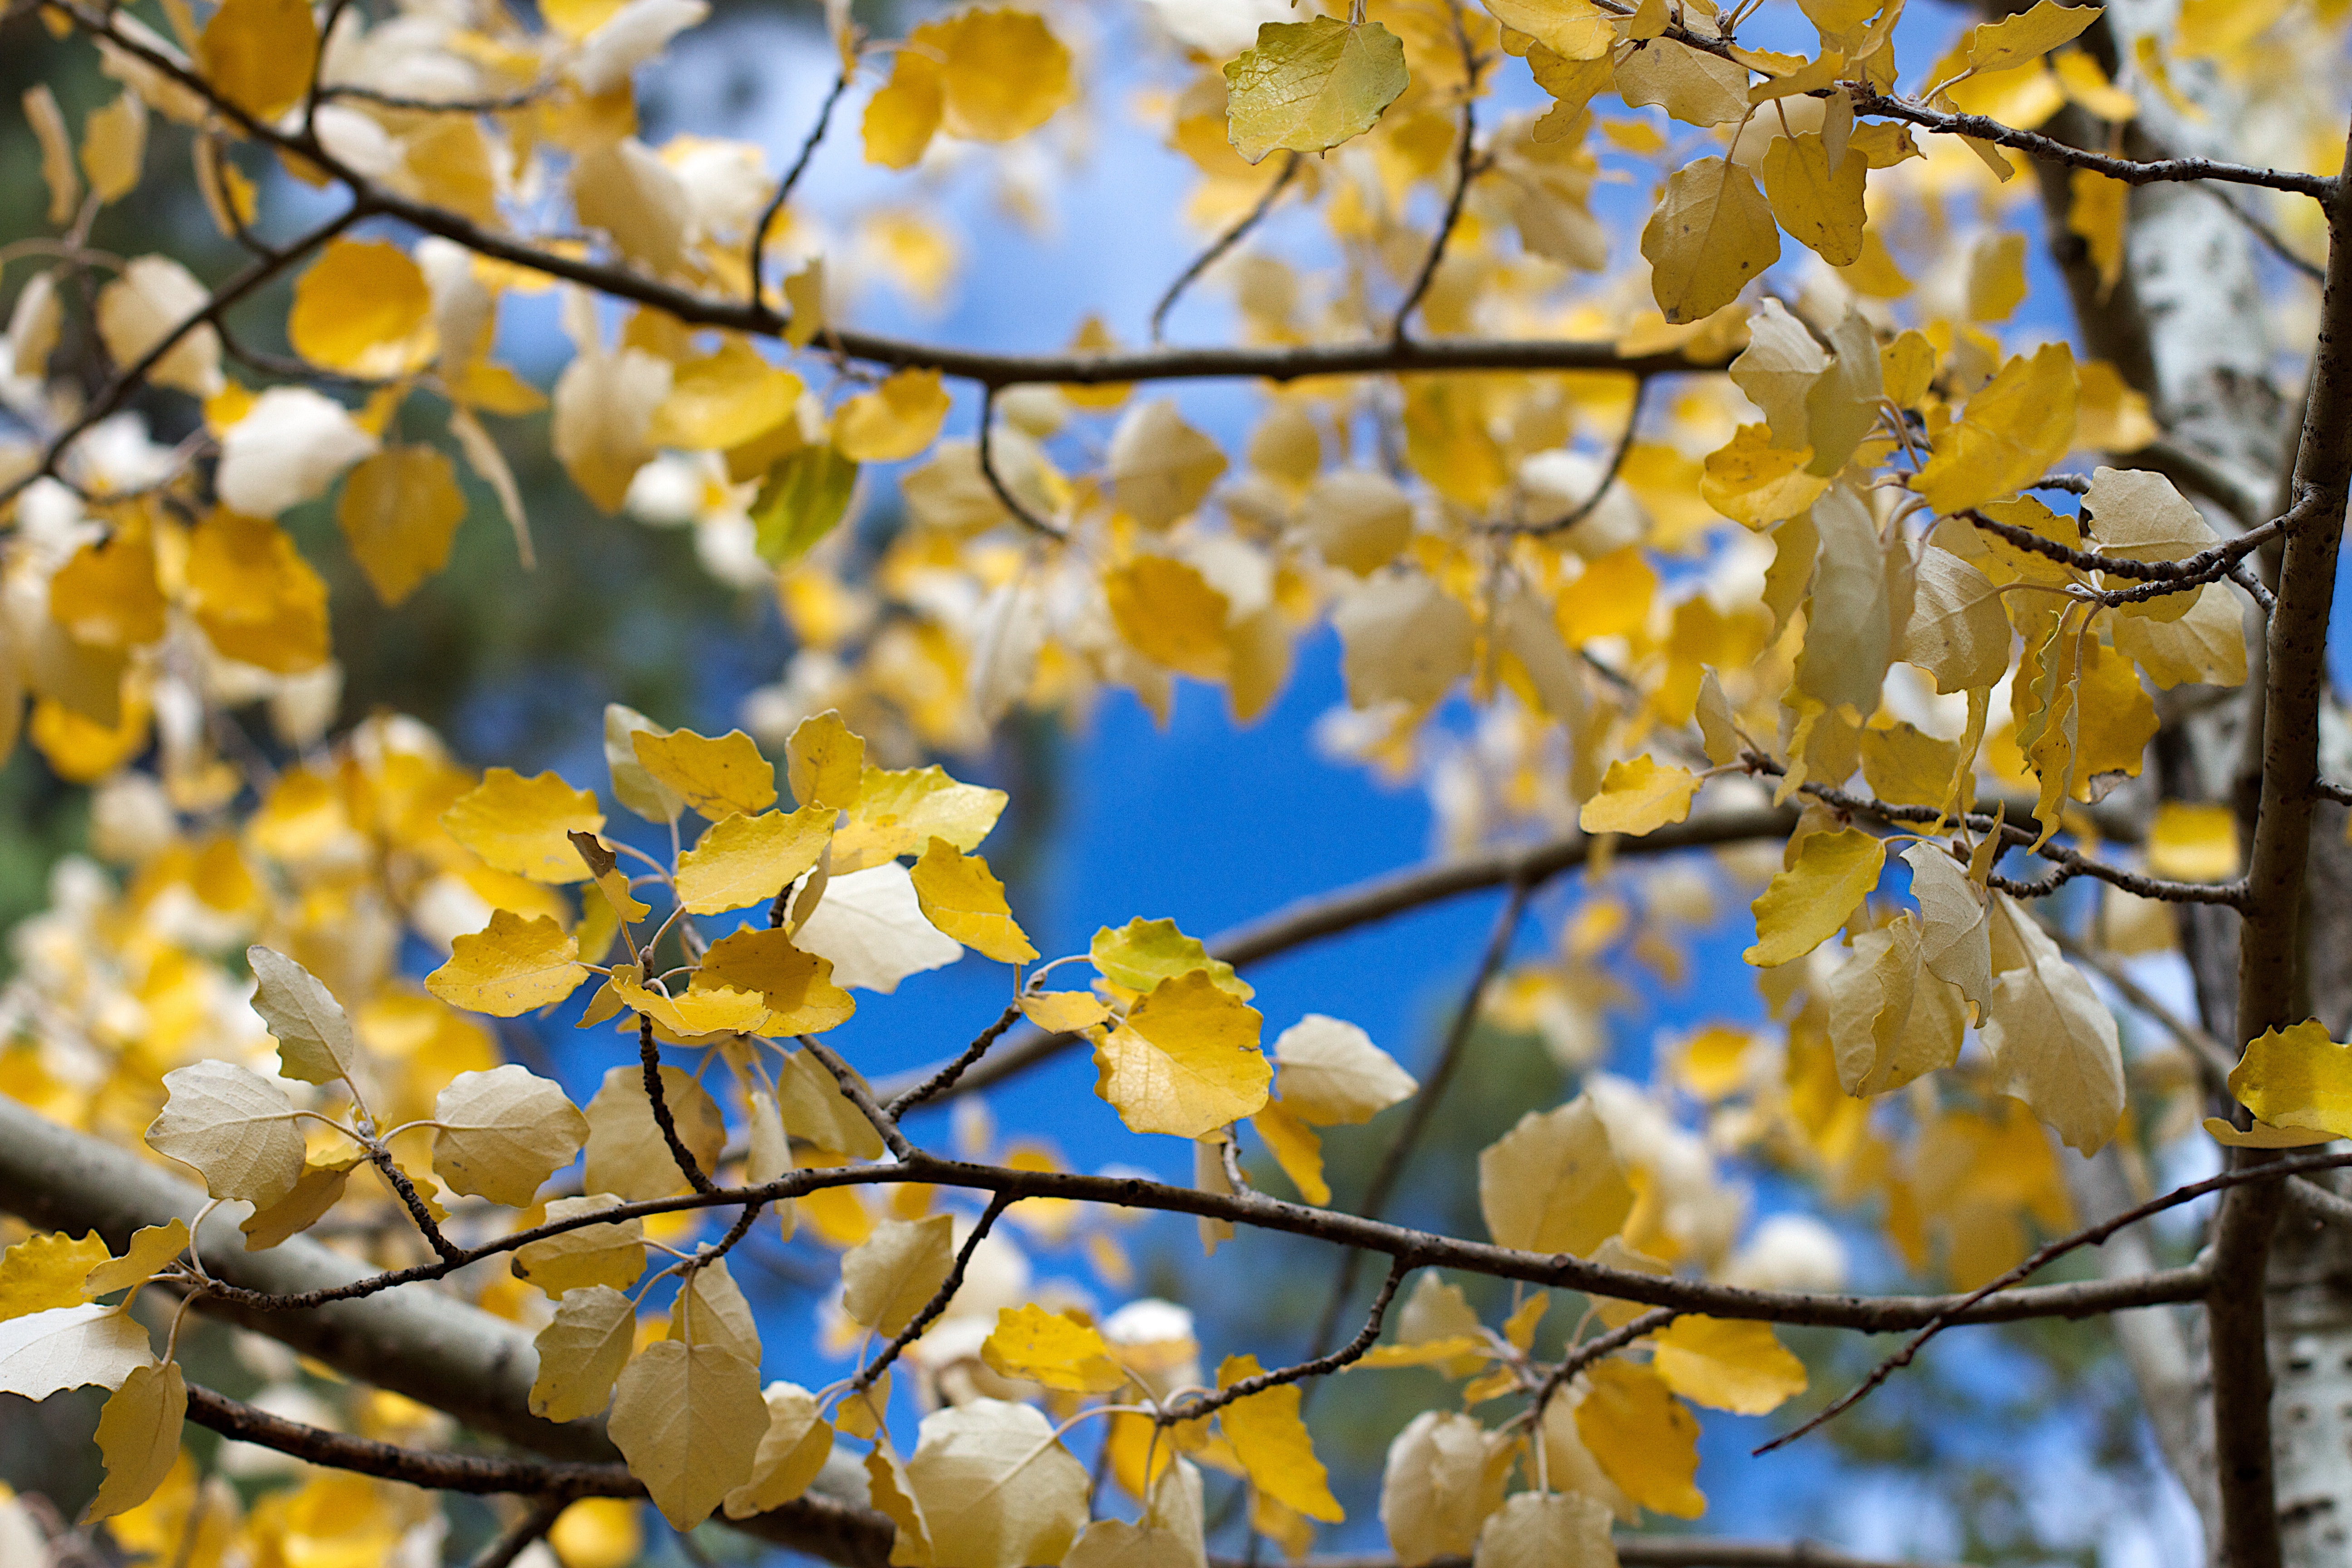
tree, nature, branch, blossom, plant, sunlight, leaf, flower, food, spring, produce, autumn, botany, yellow, season, deciduous, flowering plant, maidenhair tree, woody plant, land plant